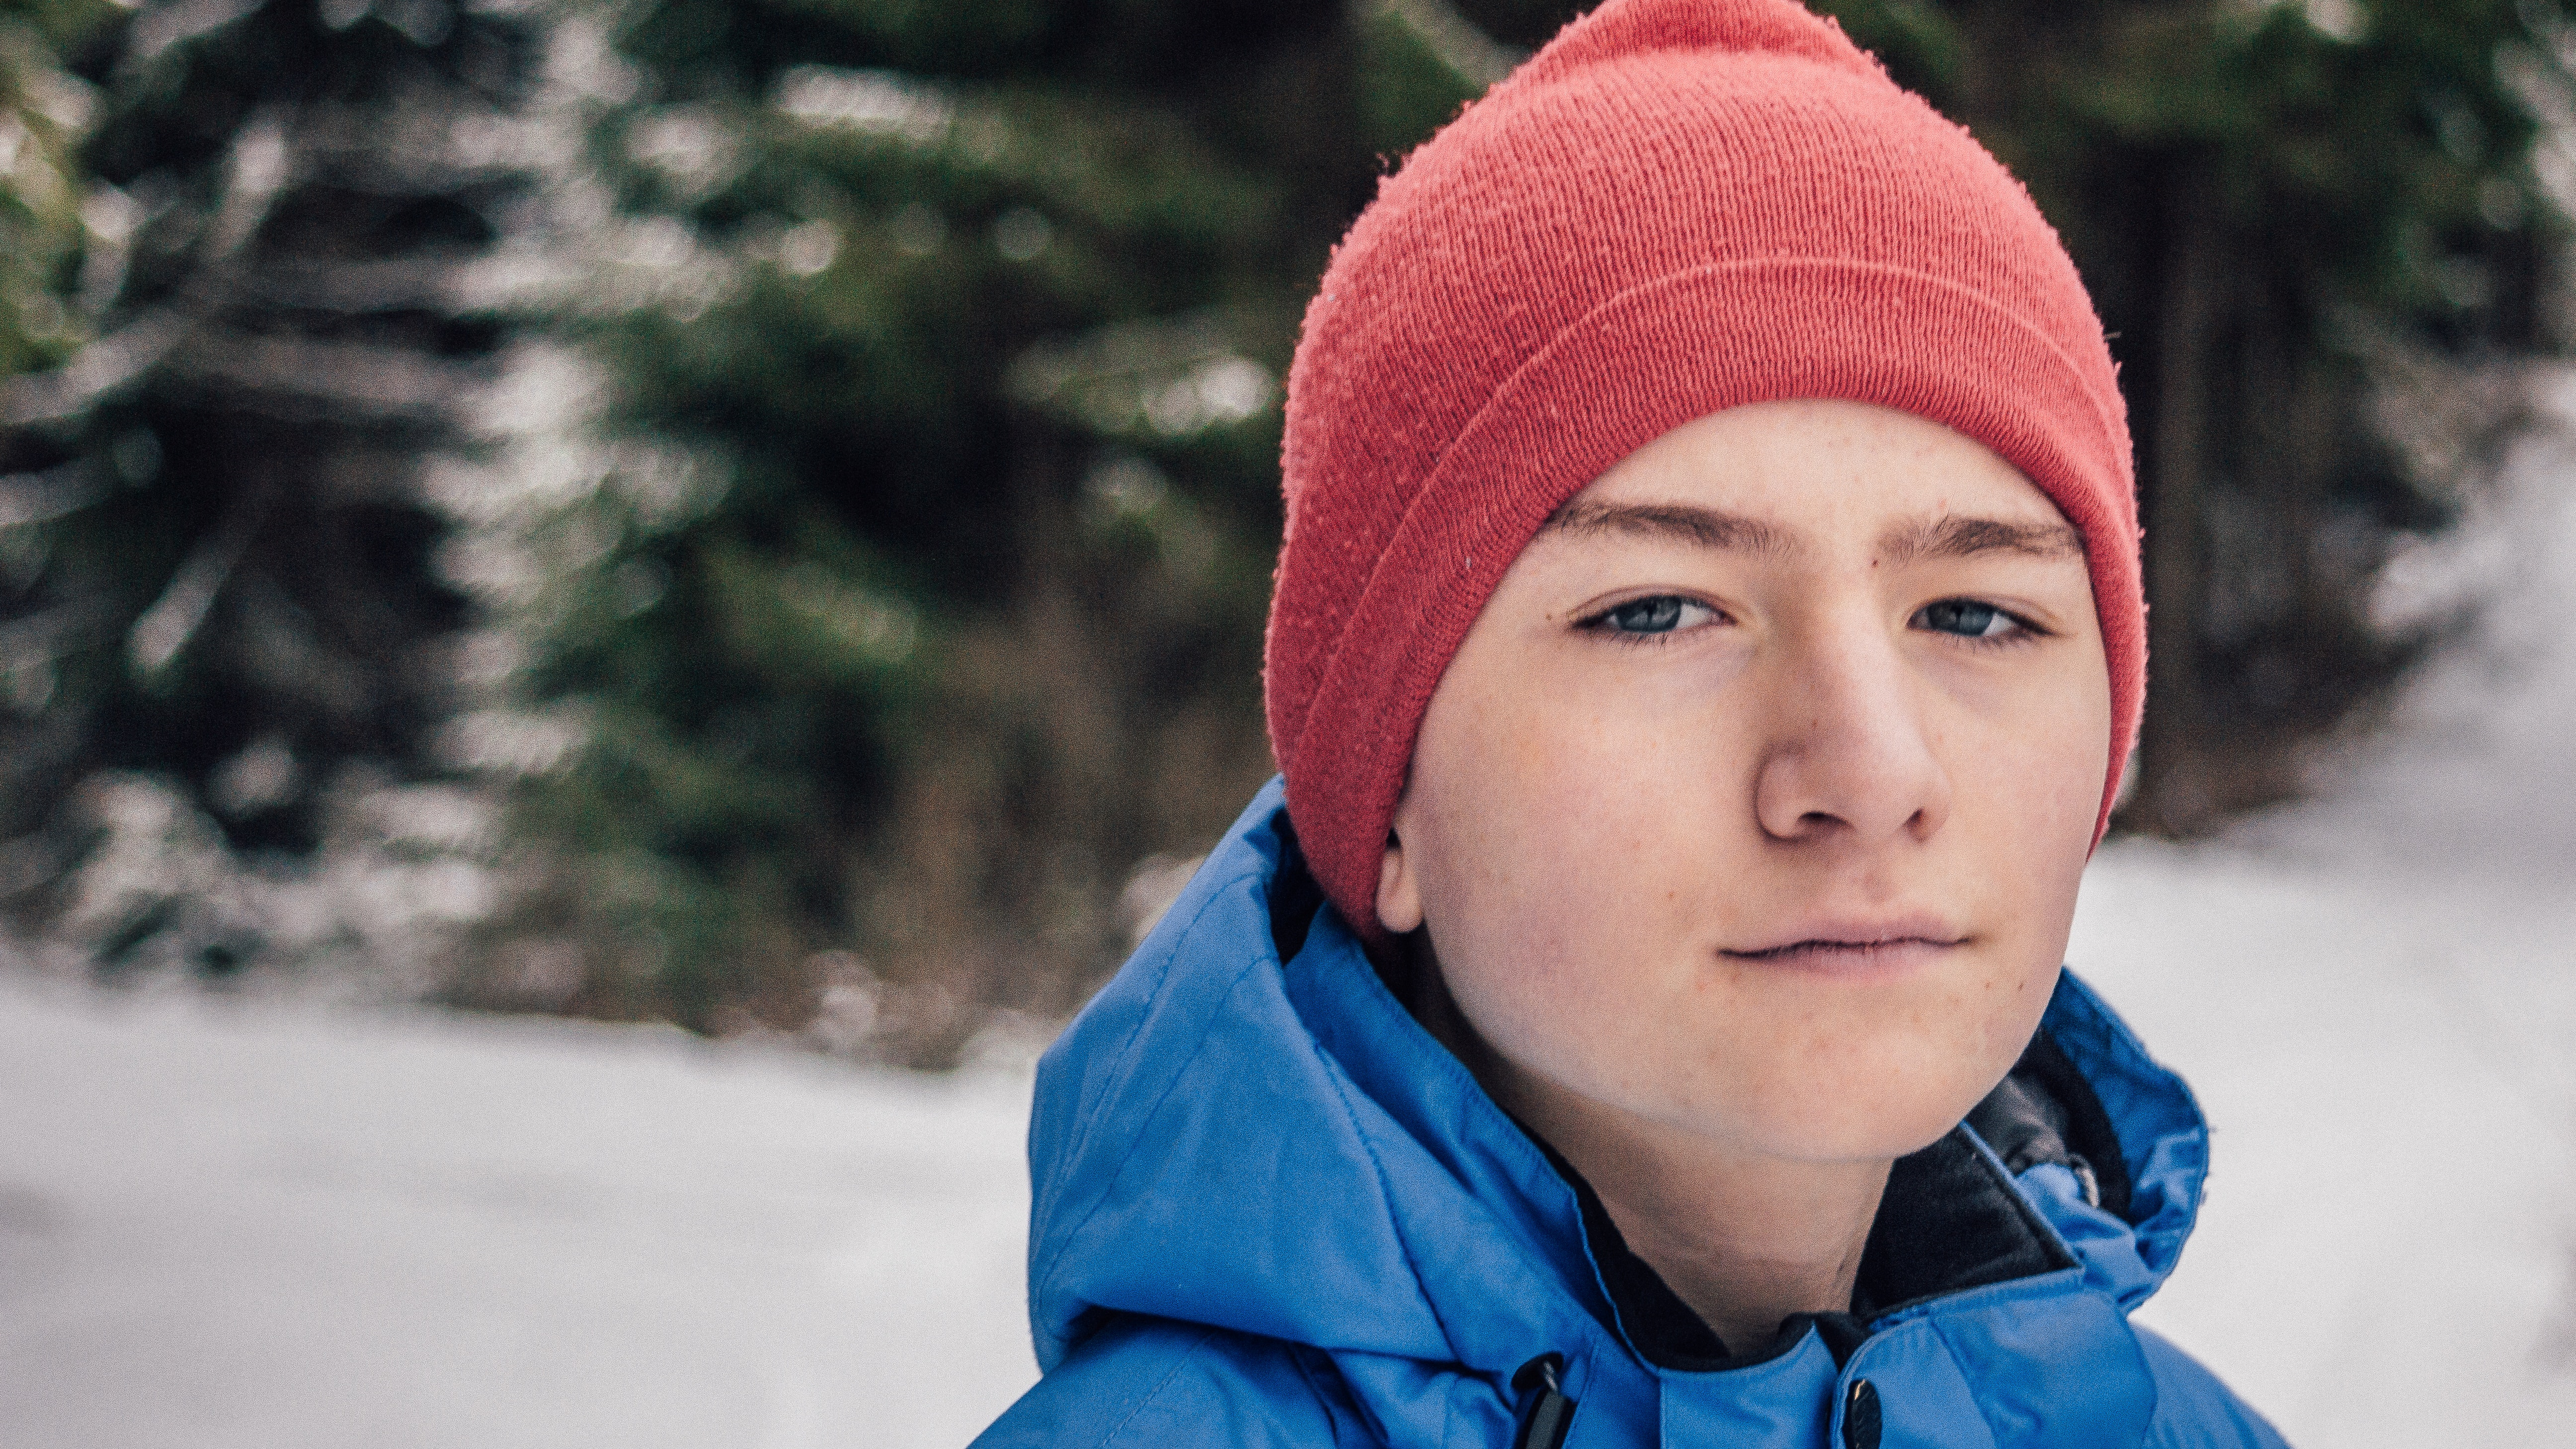
knit cap, face, beanie, cheek, head, nose, winter, forehead, cap, chin, bonnet, headgear, snow, eye, lip, fun, smile, child, electric blue, freezing, portrait photography